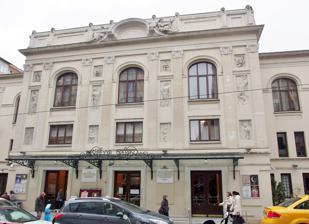
Building: Süreyya Opera House
Country: Unknown
Year built: 1927
Süreyya Operası Süreyya Opereti Süreyya Sineması Süreyya Opera House Address Gen. Asım Gündüz Cad. 29 34710 Kadıköy , Istanbul Turkey Coordinates 40°59′17″N 29°01′43″E / 40.98805°N 29.02864°E / 40.98805; 29.02864 Owner Darüşşafaka Association Operator Istanbul State Opera and Ballet Type Opera and ballet theatre, concert hall Capacity 570 Current use Opera house Construction Opened March 6, 1927 Reopened December 14, 2007 Rebuilt 2006–2007 Years active 1927–1930 theatre 1930–2005 movie theatre 2007–present opera house Architect Kegham Kavafyan Tenants Municipality of Kadıköy Website https://sureyyaoperasi.kadikoy.bel.tr/en/about-us Süreyya Opera House , also called Süreyya Cultural Center ( Turkish : Süreyya Operası or Süreyya Kültür Merkezi ), is an opera hall located at Gen. Asım Gündüz Avenue No: 29, in the Bahariye quarter of the Kadıköy district in Istanbul , Turkey . The building was designed by Ottoman Armenian architect Kegham Kavafyan by the order of a Deputy for Istanbul, Süreyya İlmen. It was originally established in 1927 as the first musical theatre on the Anatolian part of Istanbul. However, due to the lack of appropriate facilities and equipment at the theatre, operettas weren't staged until 2007. The venue was rather used as a movie theatre until the building underwent a functional restoration and reopened as an opera house on December 14, 2007. History A view of the front facade on General Asım Gündüz Avenue in Bahariye, Kadıköy, Istanbul Süreyya Pasha ( later Süreyya İlmen) started the construction of the building in 1924 to meet the need of a venue for cultural and social events, which was lacking in Kadıköy. He was impressed by the glamour of famous theatres in Europe during his visits. The aesthetic and functional influences in the architectural design of the building are reflected in the foyer, an example of Art Deco inspired by the Champs-Elysées Theatre in Paris , and in the interior, which displays stylistical characteristics of German architecture. By the order of the Deputy of Istanbul, Süreyya İlmen, Kegham Kavafyan was appointed as the architect who would design the Süreyya Opera House, which was completed in 1927. Called the Süreyya Opereti (English: Süreyya Operetta ) and opened on March 6, 1927, the theatre was the first venue for opera in the Asian side of Istanbul and the sixth in the entire city. Since the stage of the musical theatre was not wholly completed and no artists' rooms were provided, operetta performances did not take place at all. Only theatre plays were performed some days a week. In 1930, technical equipment needed to screen sound films were installed and henceforth the venue was renamed as Süreyya Sineması (English: Süreyya Cinema ). Hikmet Nâzım, father of the renowned poet Nâzım Hikmet , was the movie theatre's first manager. The ballroom at the second floor served for many years as a wedding hall. It hosted the theater group Kadıköy Sahnesi (English: Kadıköy Stage) for five years starting from 1959. Later, the space was used as an apparel workshop. Süreyya İlmen donated the theatre in 1950 to Darüşşafaka Cemiyeti , a charitable organization for the advancement of the education of orphan children in poverty, with the condition to receive the revenues during his or his wife's lifetime. He died in 1955 and his wife Adalet İlmen died in 1966. The cinema, taken over by the charity society, was then run first by their daughter and then by the grandsons of Süreyya İlmen. The audience hall of the Süreyya Cinema was renovated in 1996, and state of the art technical equipment were acquired in 2003. Also, the exterior of the building underwent a reconditioning in accordance with the original design. However, all these efforts and the investments made for modernization did not bring the expected result to increase the audience. Redevelopment Foyer of Süreyya Opera House By the beginning of 2006, Kadıköy Municipality under Mayor Selami Öztürk launched a redevelopment project after leasing the building in August 2005 from the Darüşşafaka Association for a term of 40 years. The restoration included the frescos at the ceiling and on the walls, and the sculptures on the facade . The construction works lasted almost two years and the cost amounted to around 14 million YTL (approx. $9m). Süreyya Opera House reopened on December 14, 2007 performing the oratorio Yunus Emre (Opus 26) by Ahmet Adnan Saygun . Thus, Süreyya Pasha's dream of an opera house came true after 80 years. The theatre stage has a width of 14 metres, depth of 10 metres and height of 4.90 metres, with an orchestra pit added newly. There are 14 dressing rooms that were built without changing the architecture of the building. The audience capacity of the opera house is 570 seats. The ballroom on the second floor can accommodate 500 guests. The opera house is home to the Istanbul State Opera and Ballet. Opera and ballet performances are staged three days a week at the venue. The venue also hosts events such as art exhibitions, festivities and celebrations like the Republic Day Ball. See also Atatürk Cultural Center - main opera house of Istanbul Naum Theatre - main opera house of Istanbul in the 19th century Zorlu PSM - largest performing arts theatre and concert hall in Istanbul Kadıköy Haldun Taner Stage References